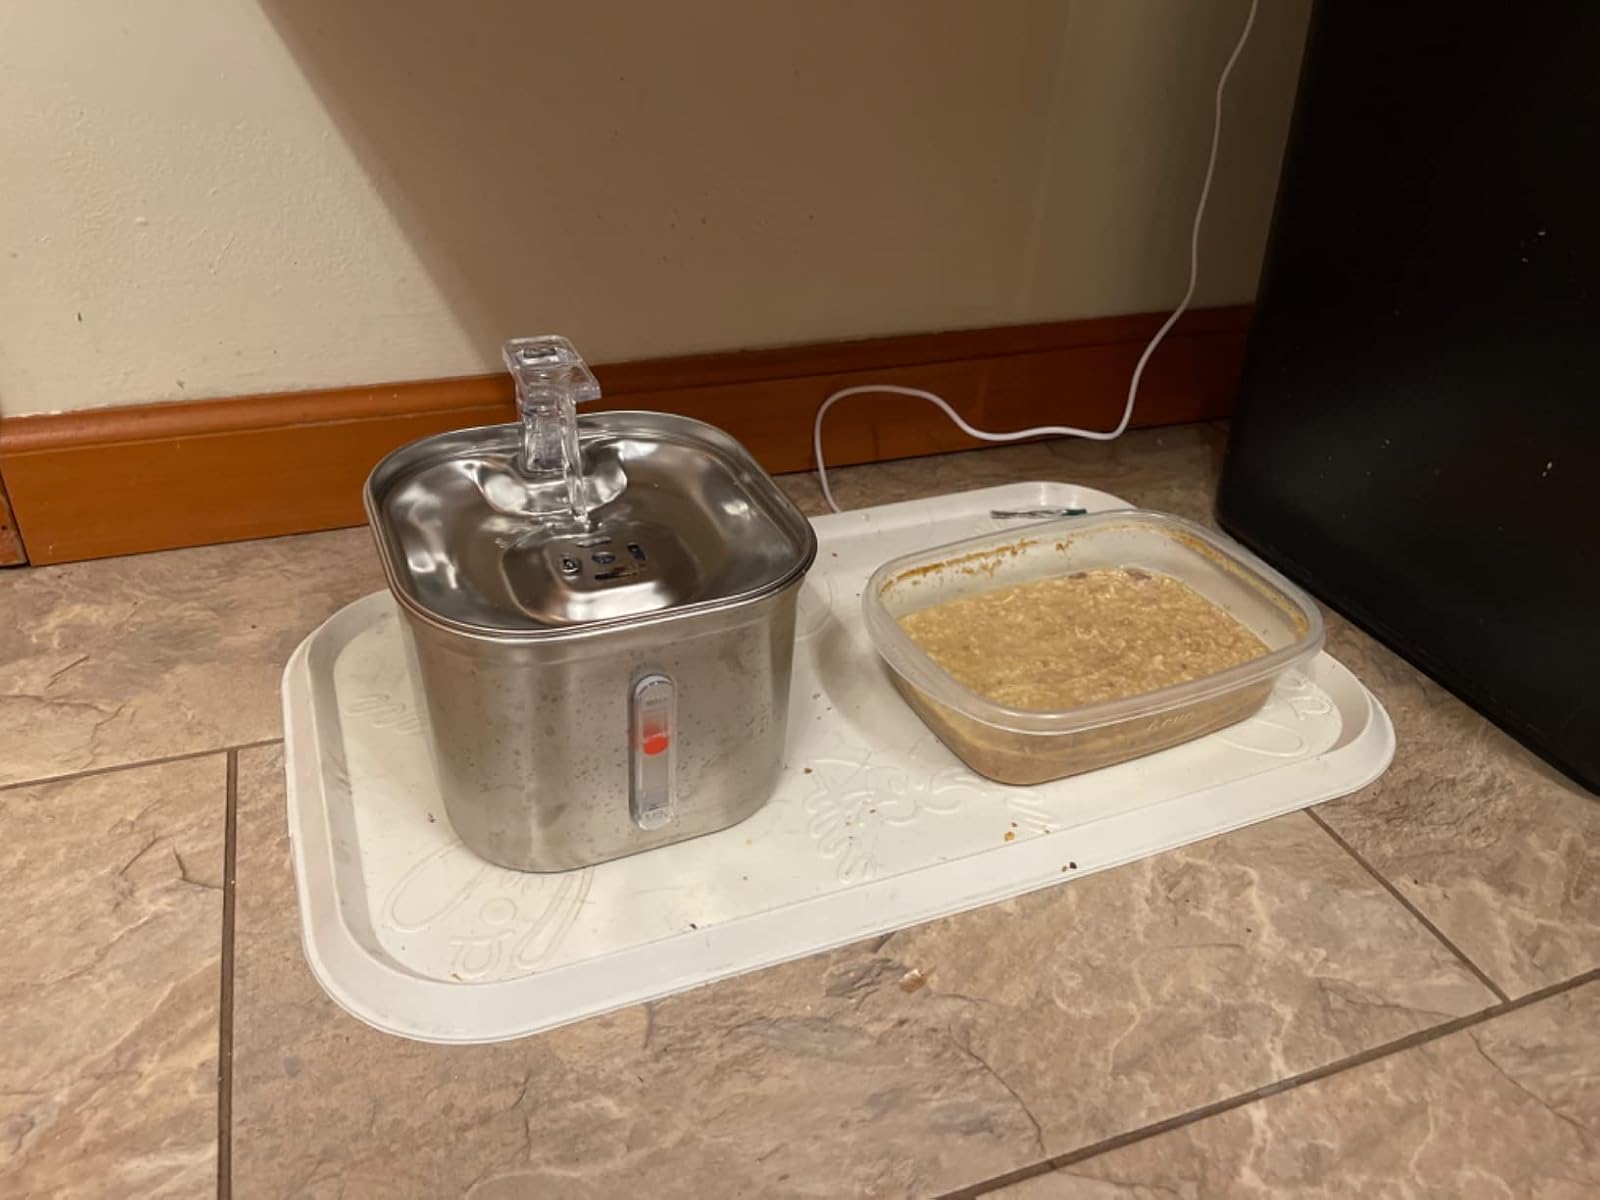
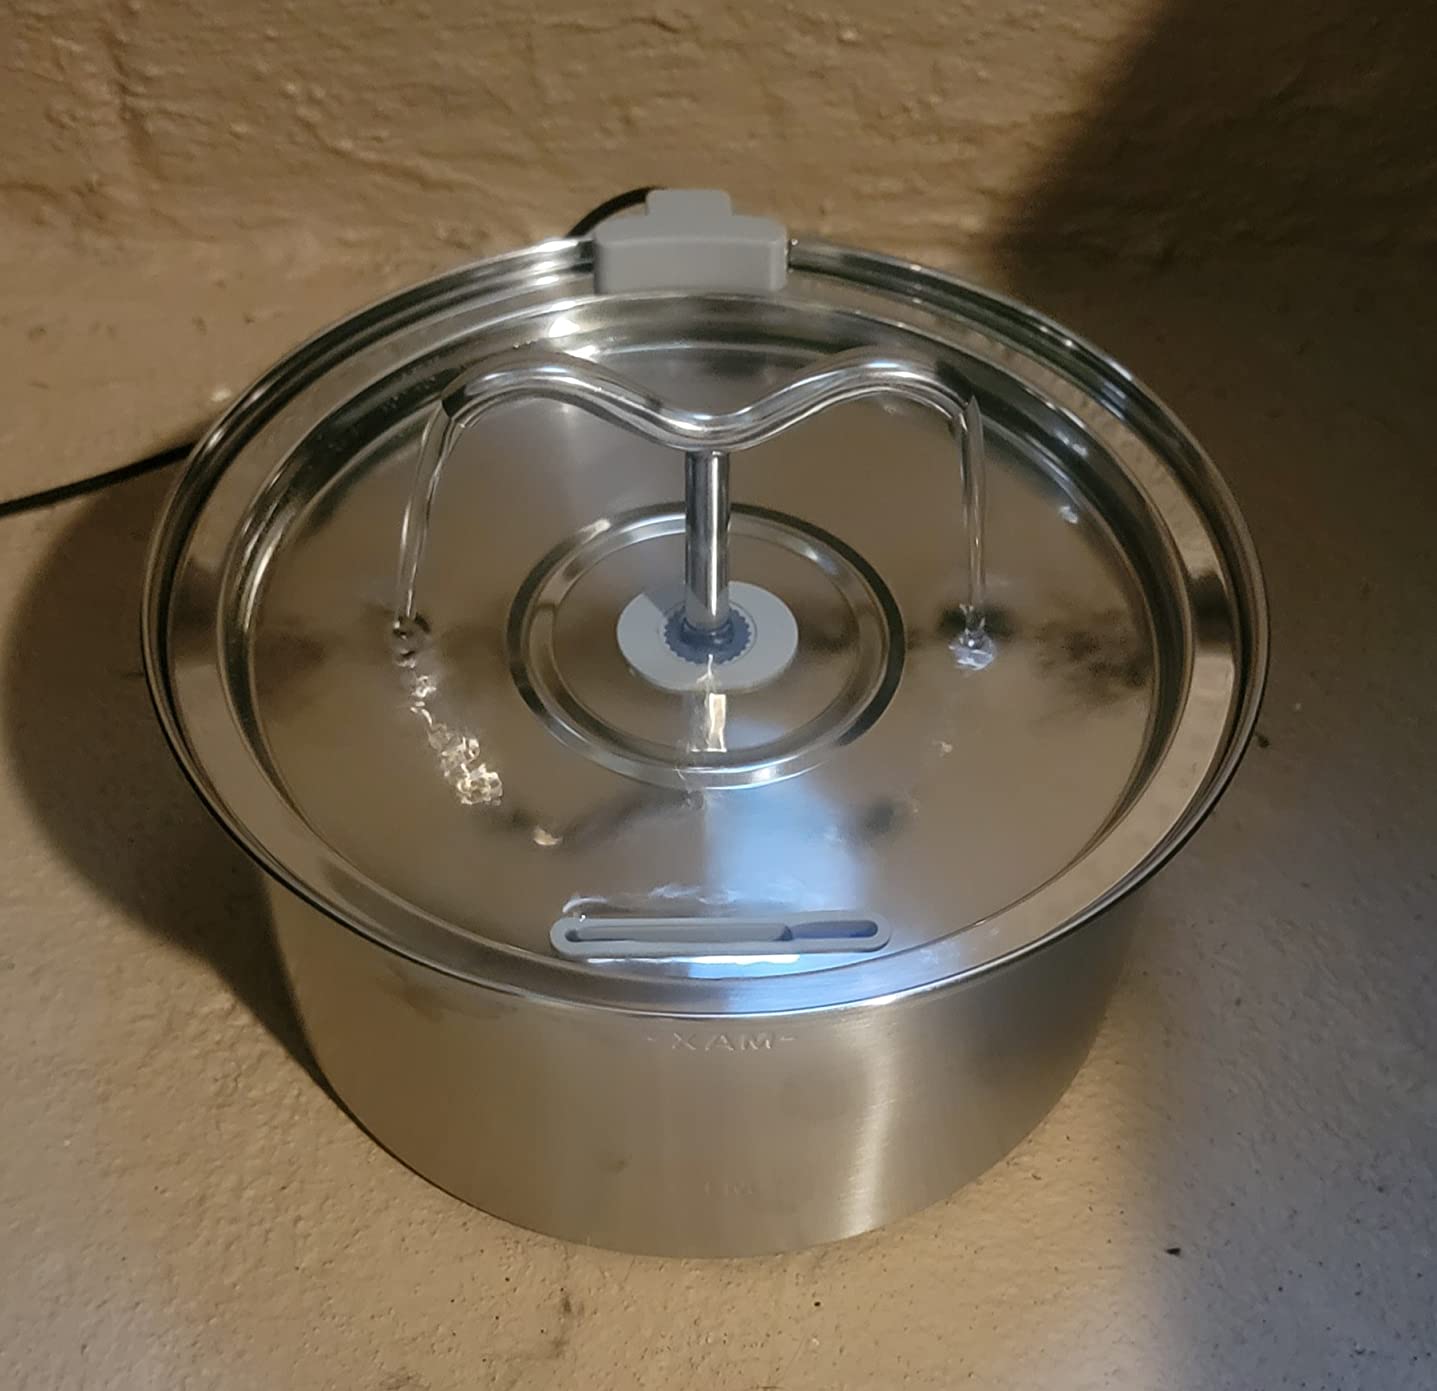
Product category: items_bowl
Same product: no